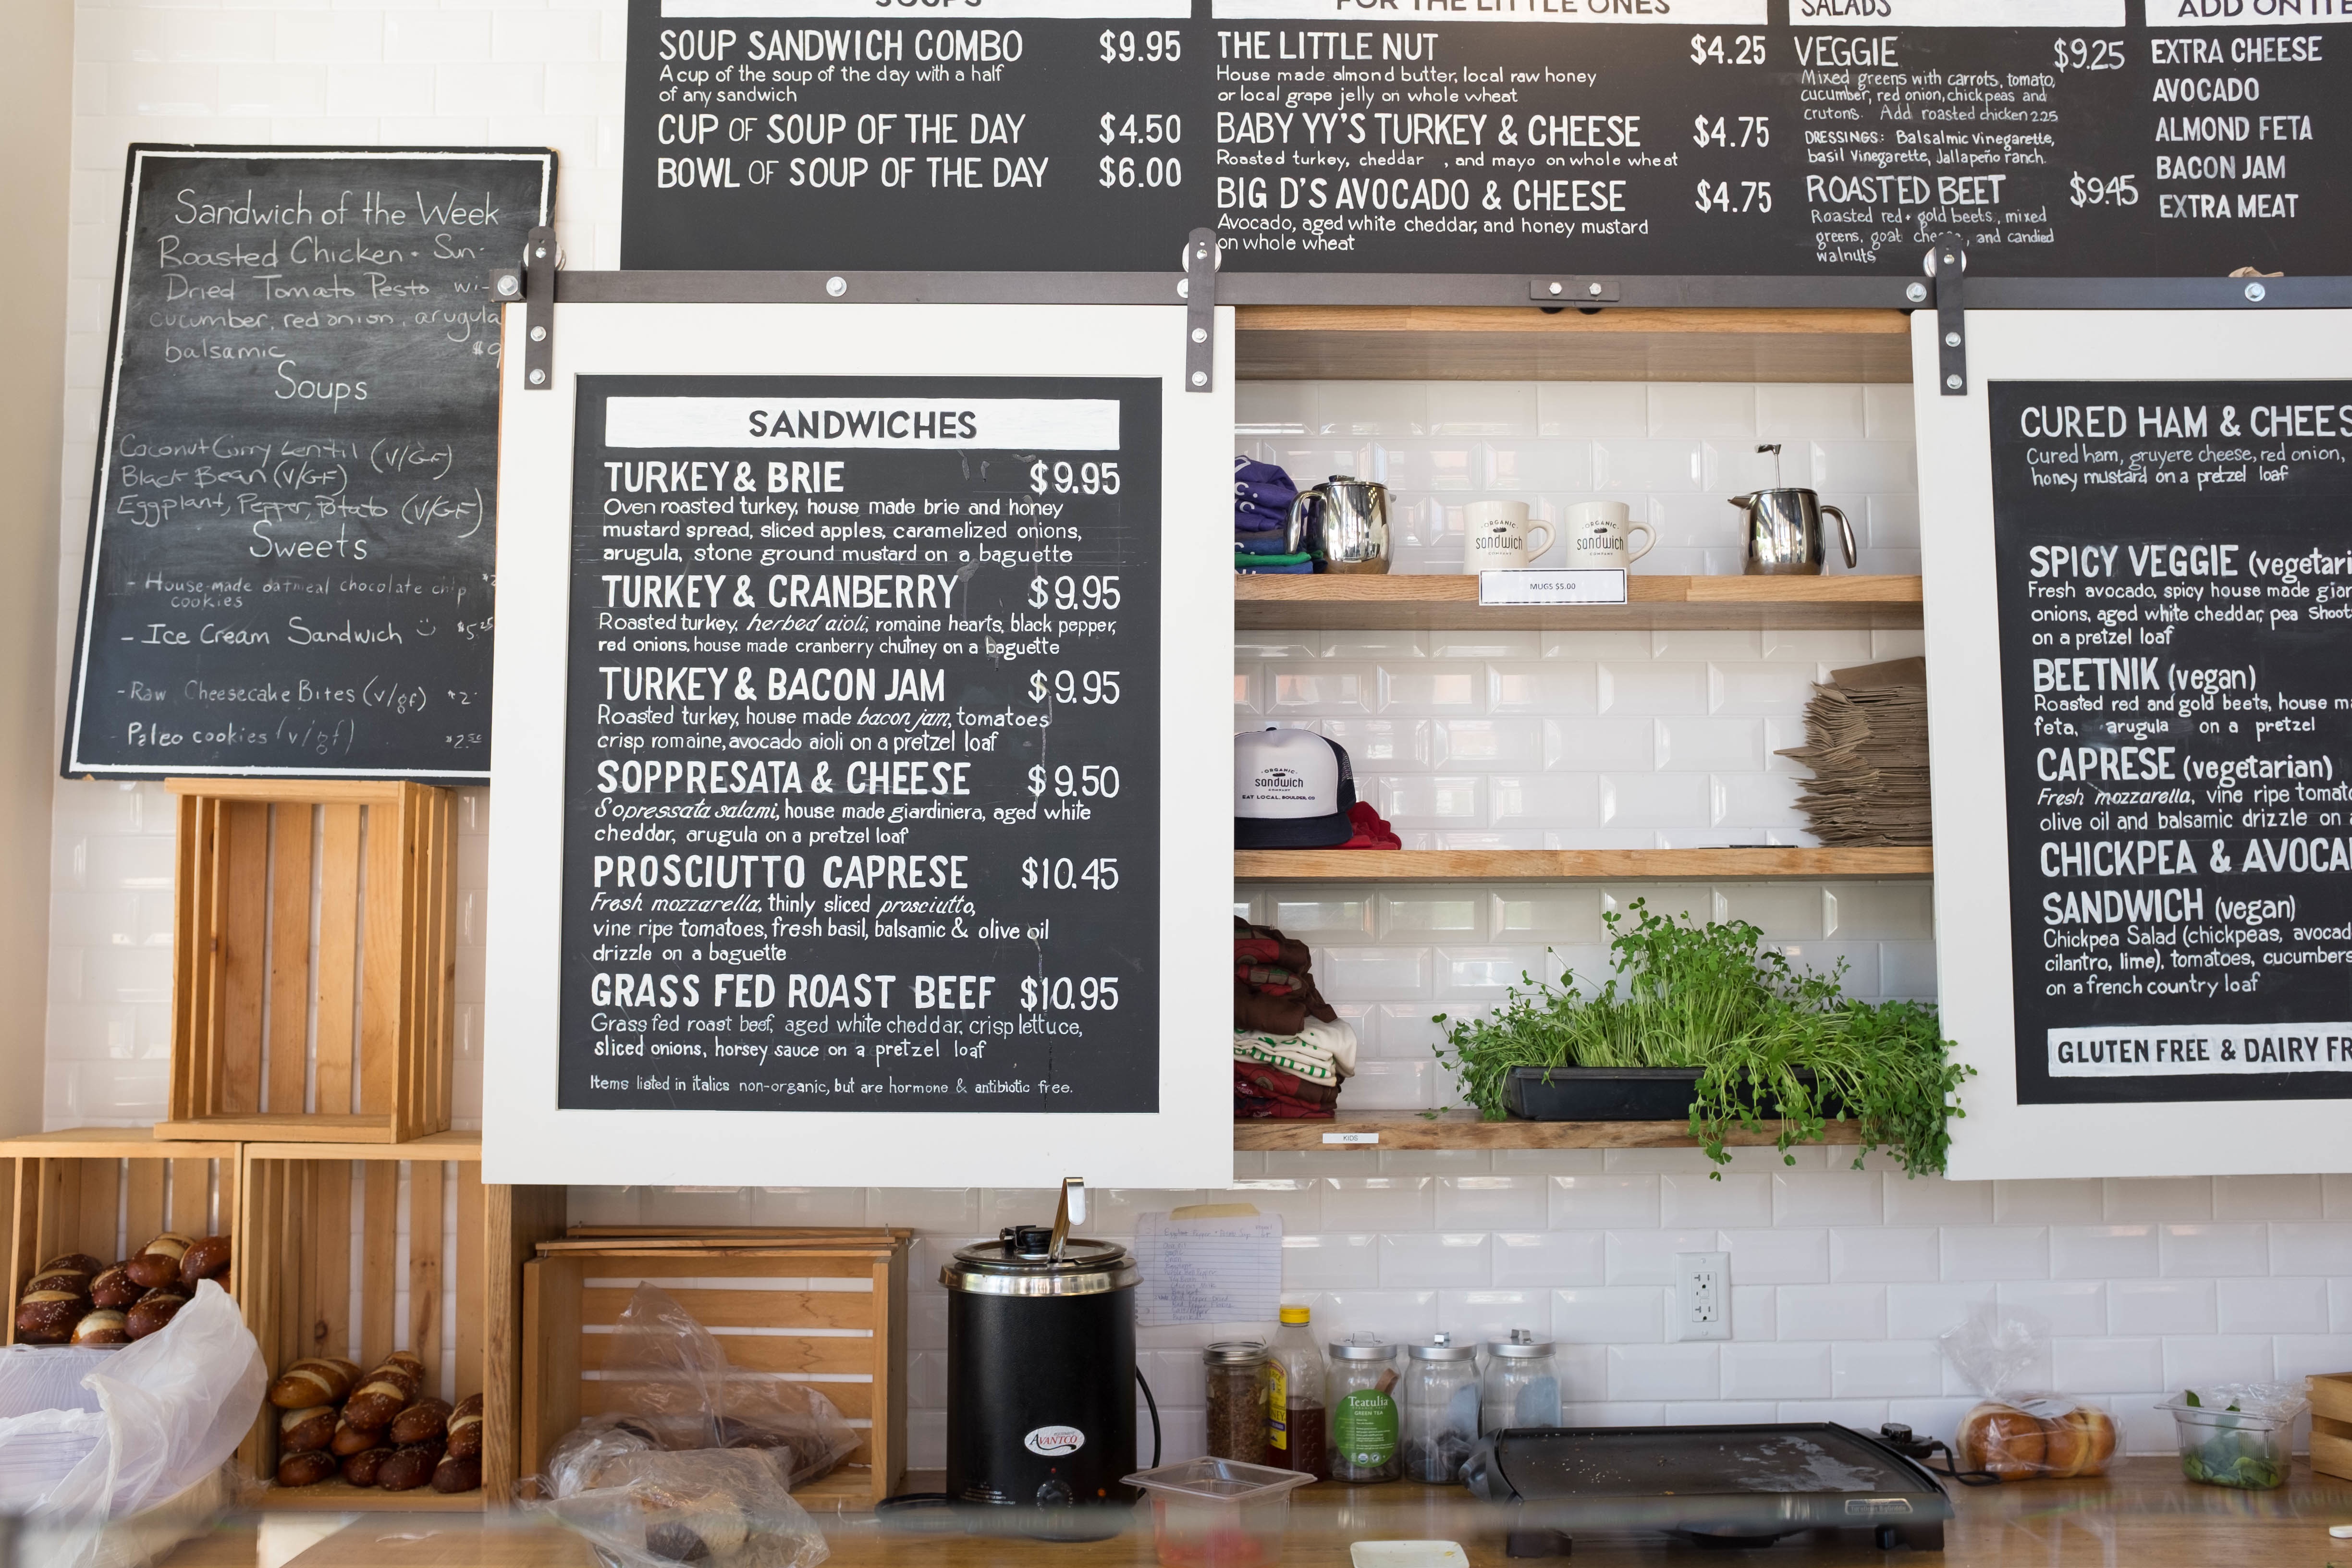
home, interior design, brand, design, window covering